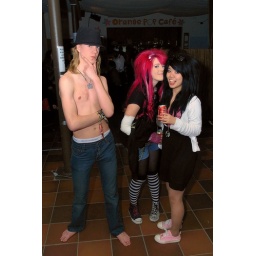
Guy in a hat with no shirt and two happy girls